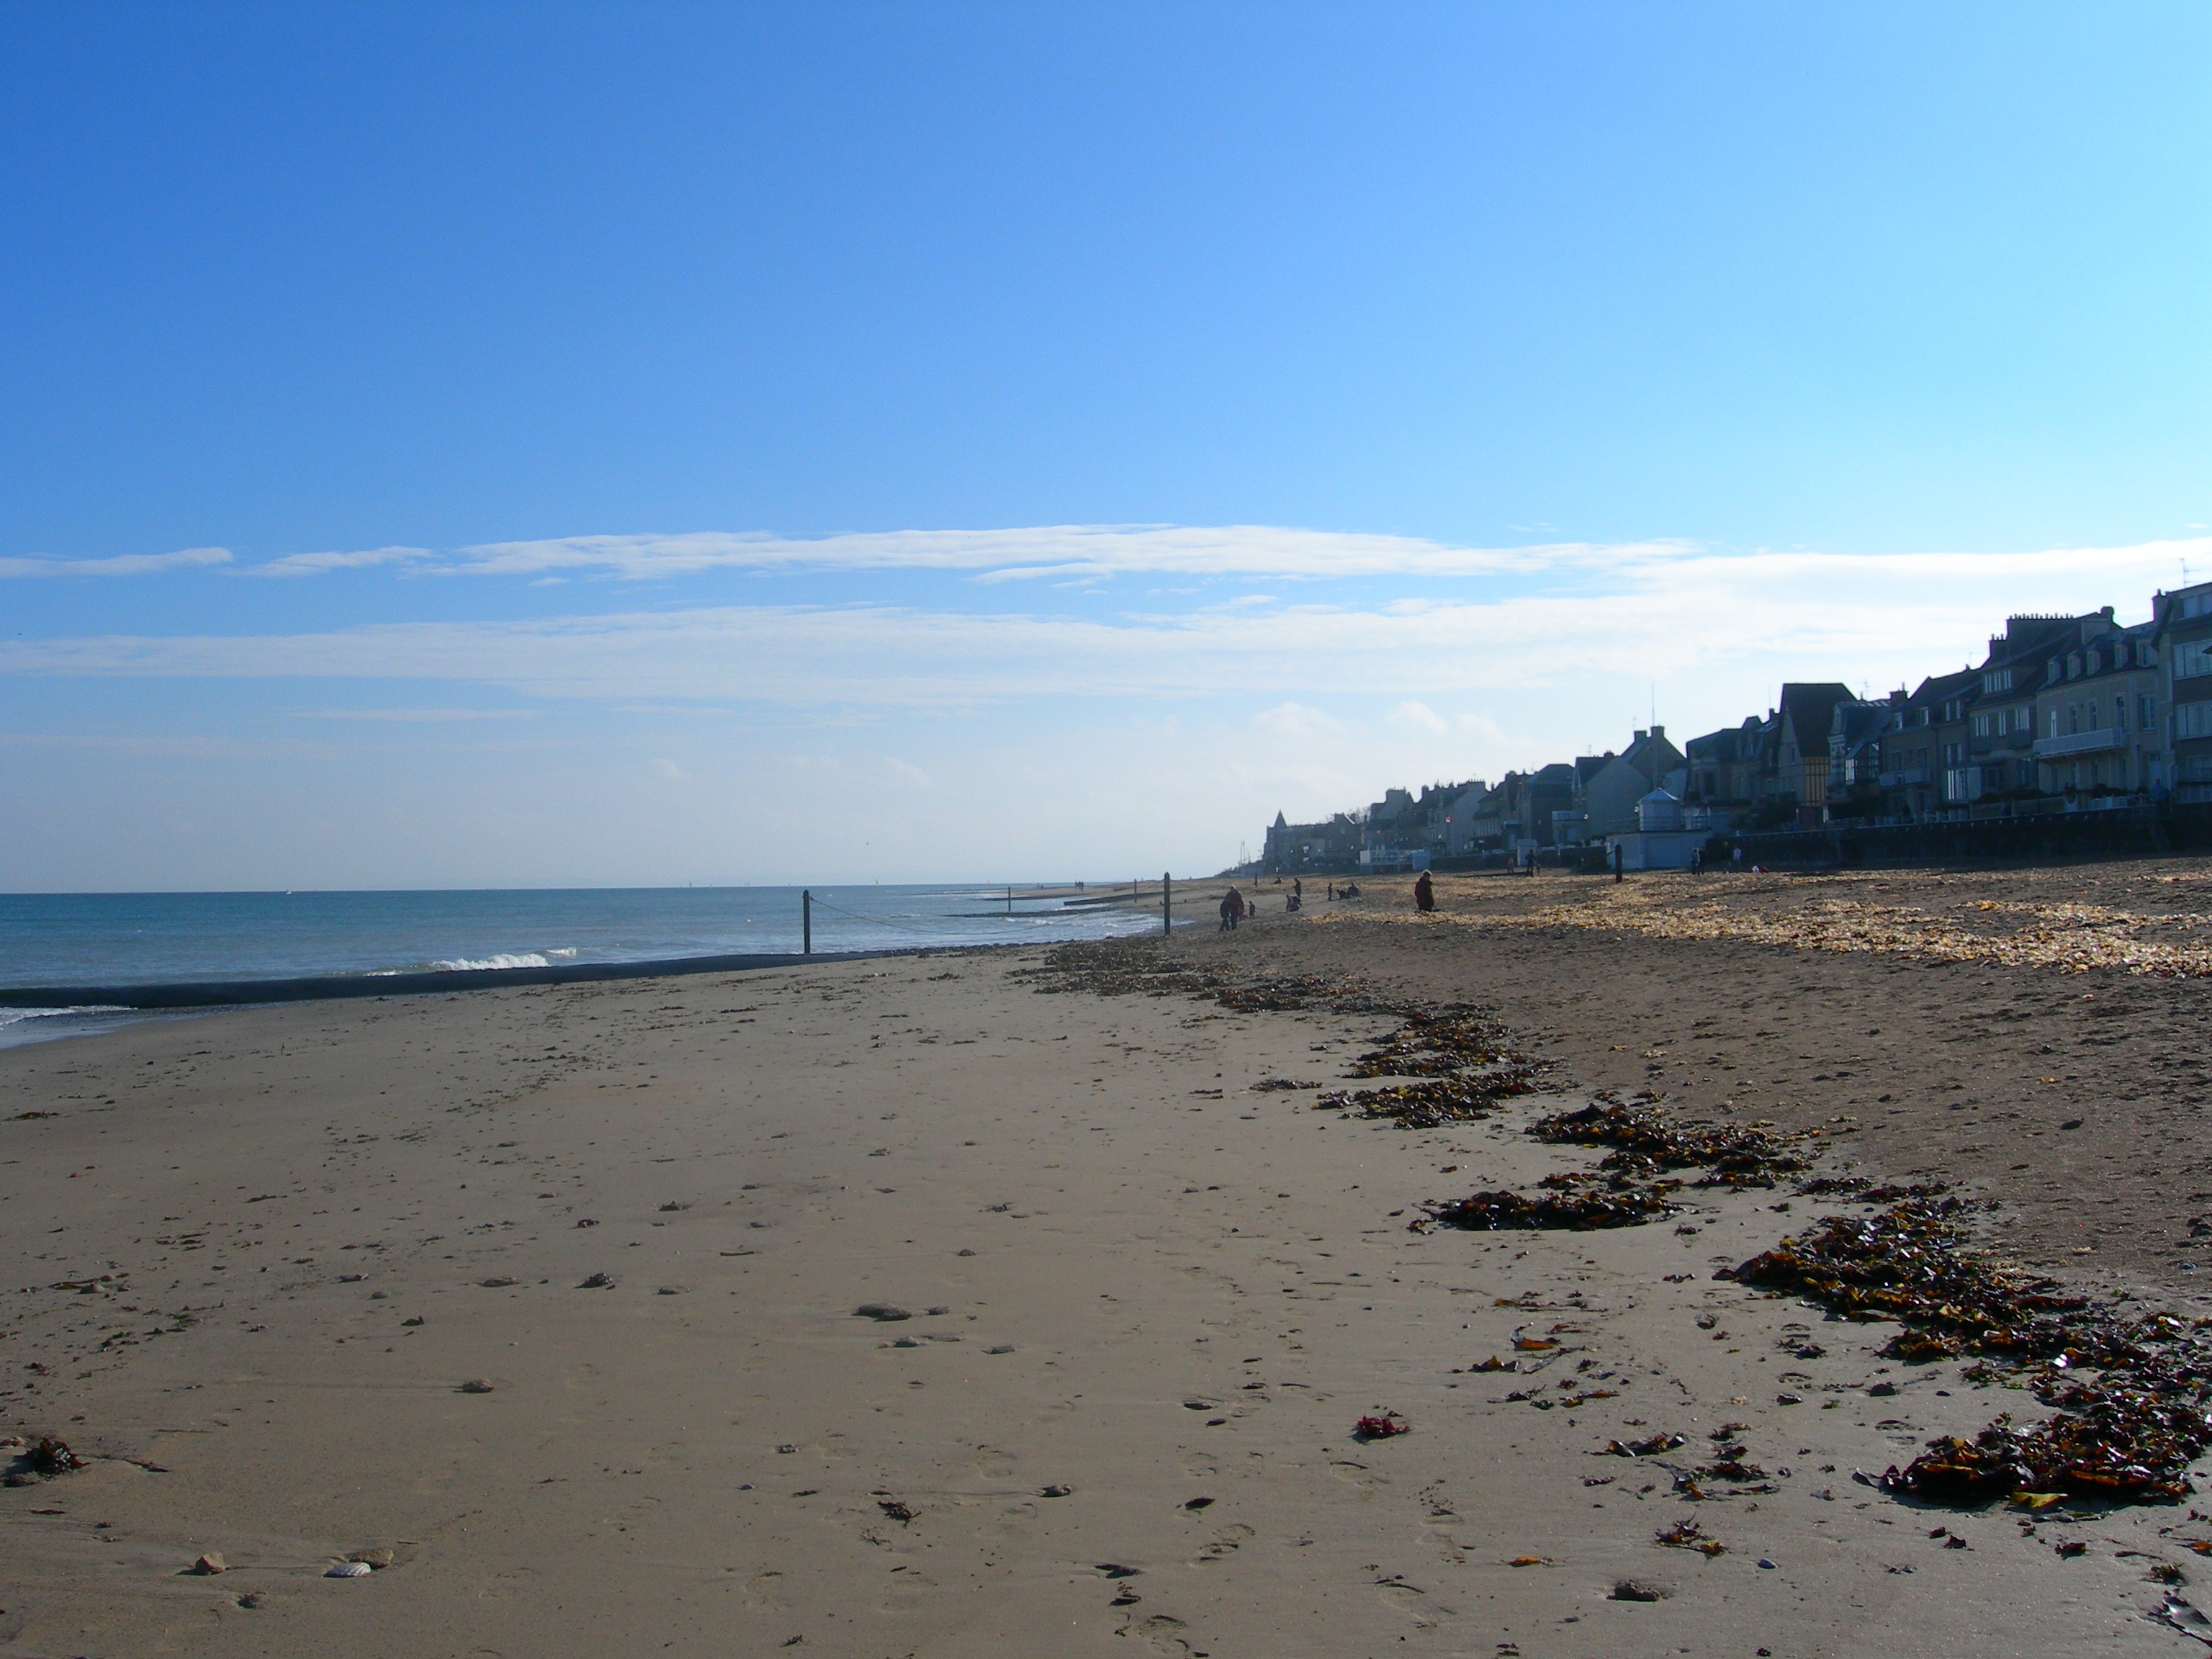
beach, landscape, sea, coast, nature, sand, ocean, horizon, shore, wave, tide, vacation, village, france, pebble, seascape, holiday, bay, rest, material, body of water, blue sky, shells, waves, relaxation, algae, normandy, sandy beach, cape, white clouds, wind wave